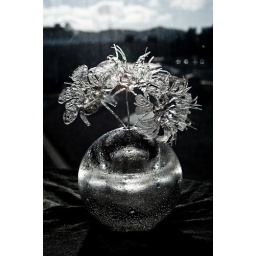
Flower bouquet by Rod Pujante &amp;quot;Playa Moth&amp;quot;. No glue or fasteners...just reappropriated water bottles